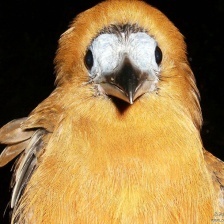
Species: CAPUCHINBIRD
Scientific name: PERISSOCEPHALUS TRICOLOR